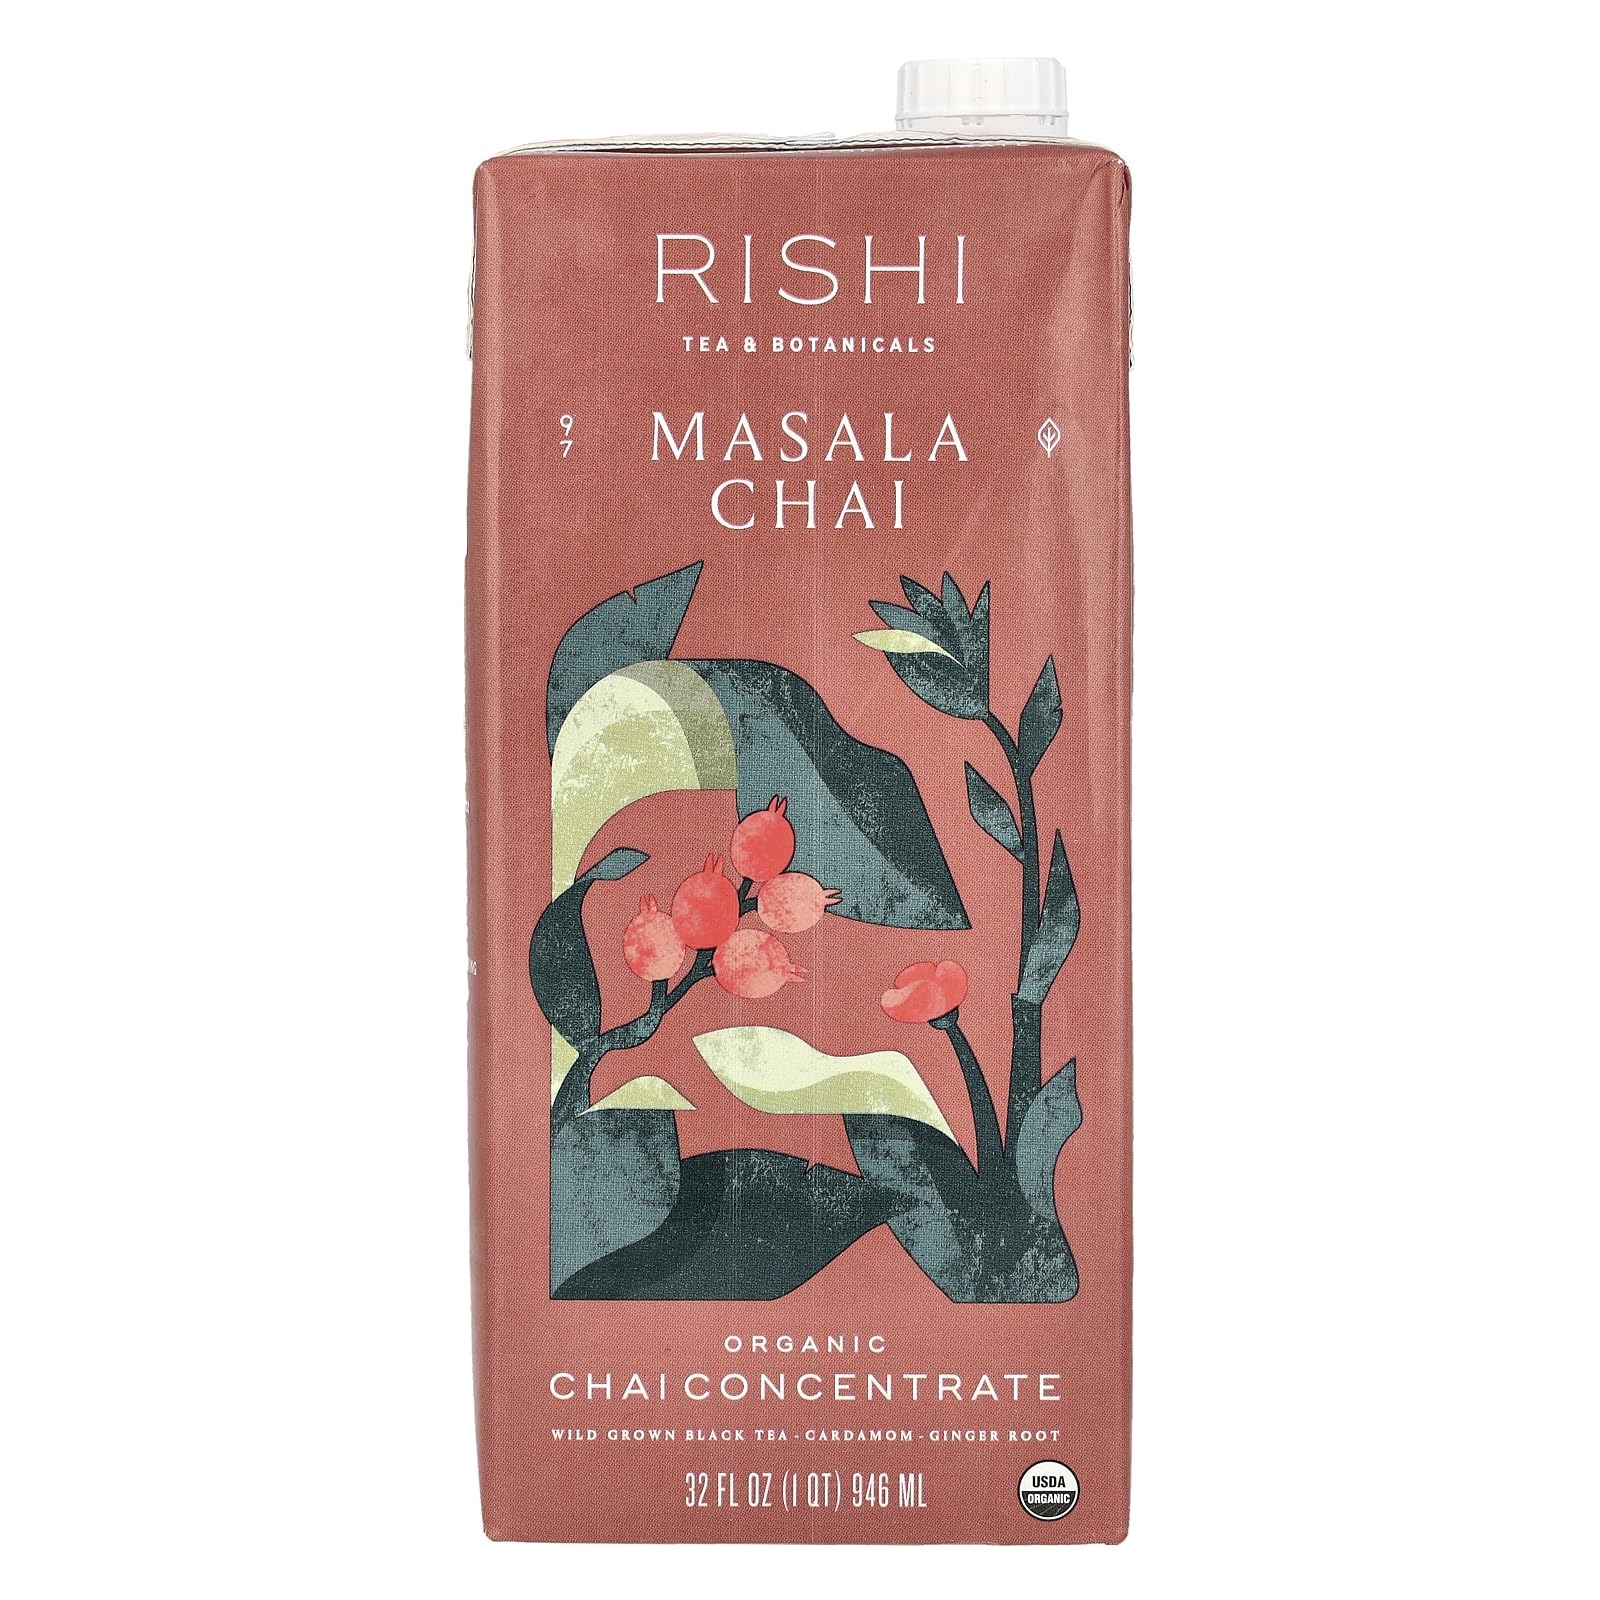
Item Name: Rishi Tea Bev Masala Chai Concentrated, 32 oz
Bullet Point 1: Rishi Tea Bev Masala Chai Concentrated, 32 oz.
Bullet Point 2: Best quality product
Bullet Point 3: Gluten-free and Non-GMO, Effervesce combines Authenticity with Elegance and Prestige
Value: 32.0
Unit: Fl Oz

Price: 7.105